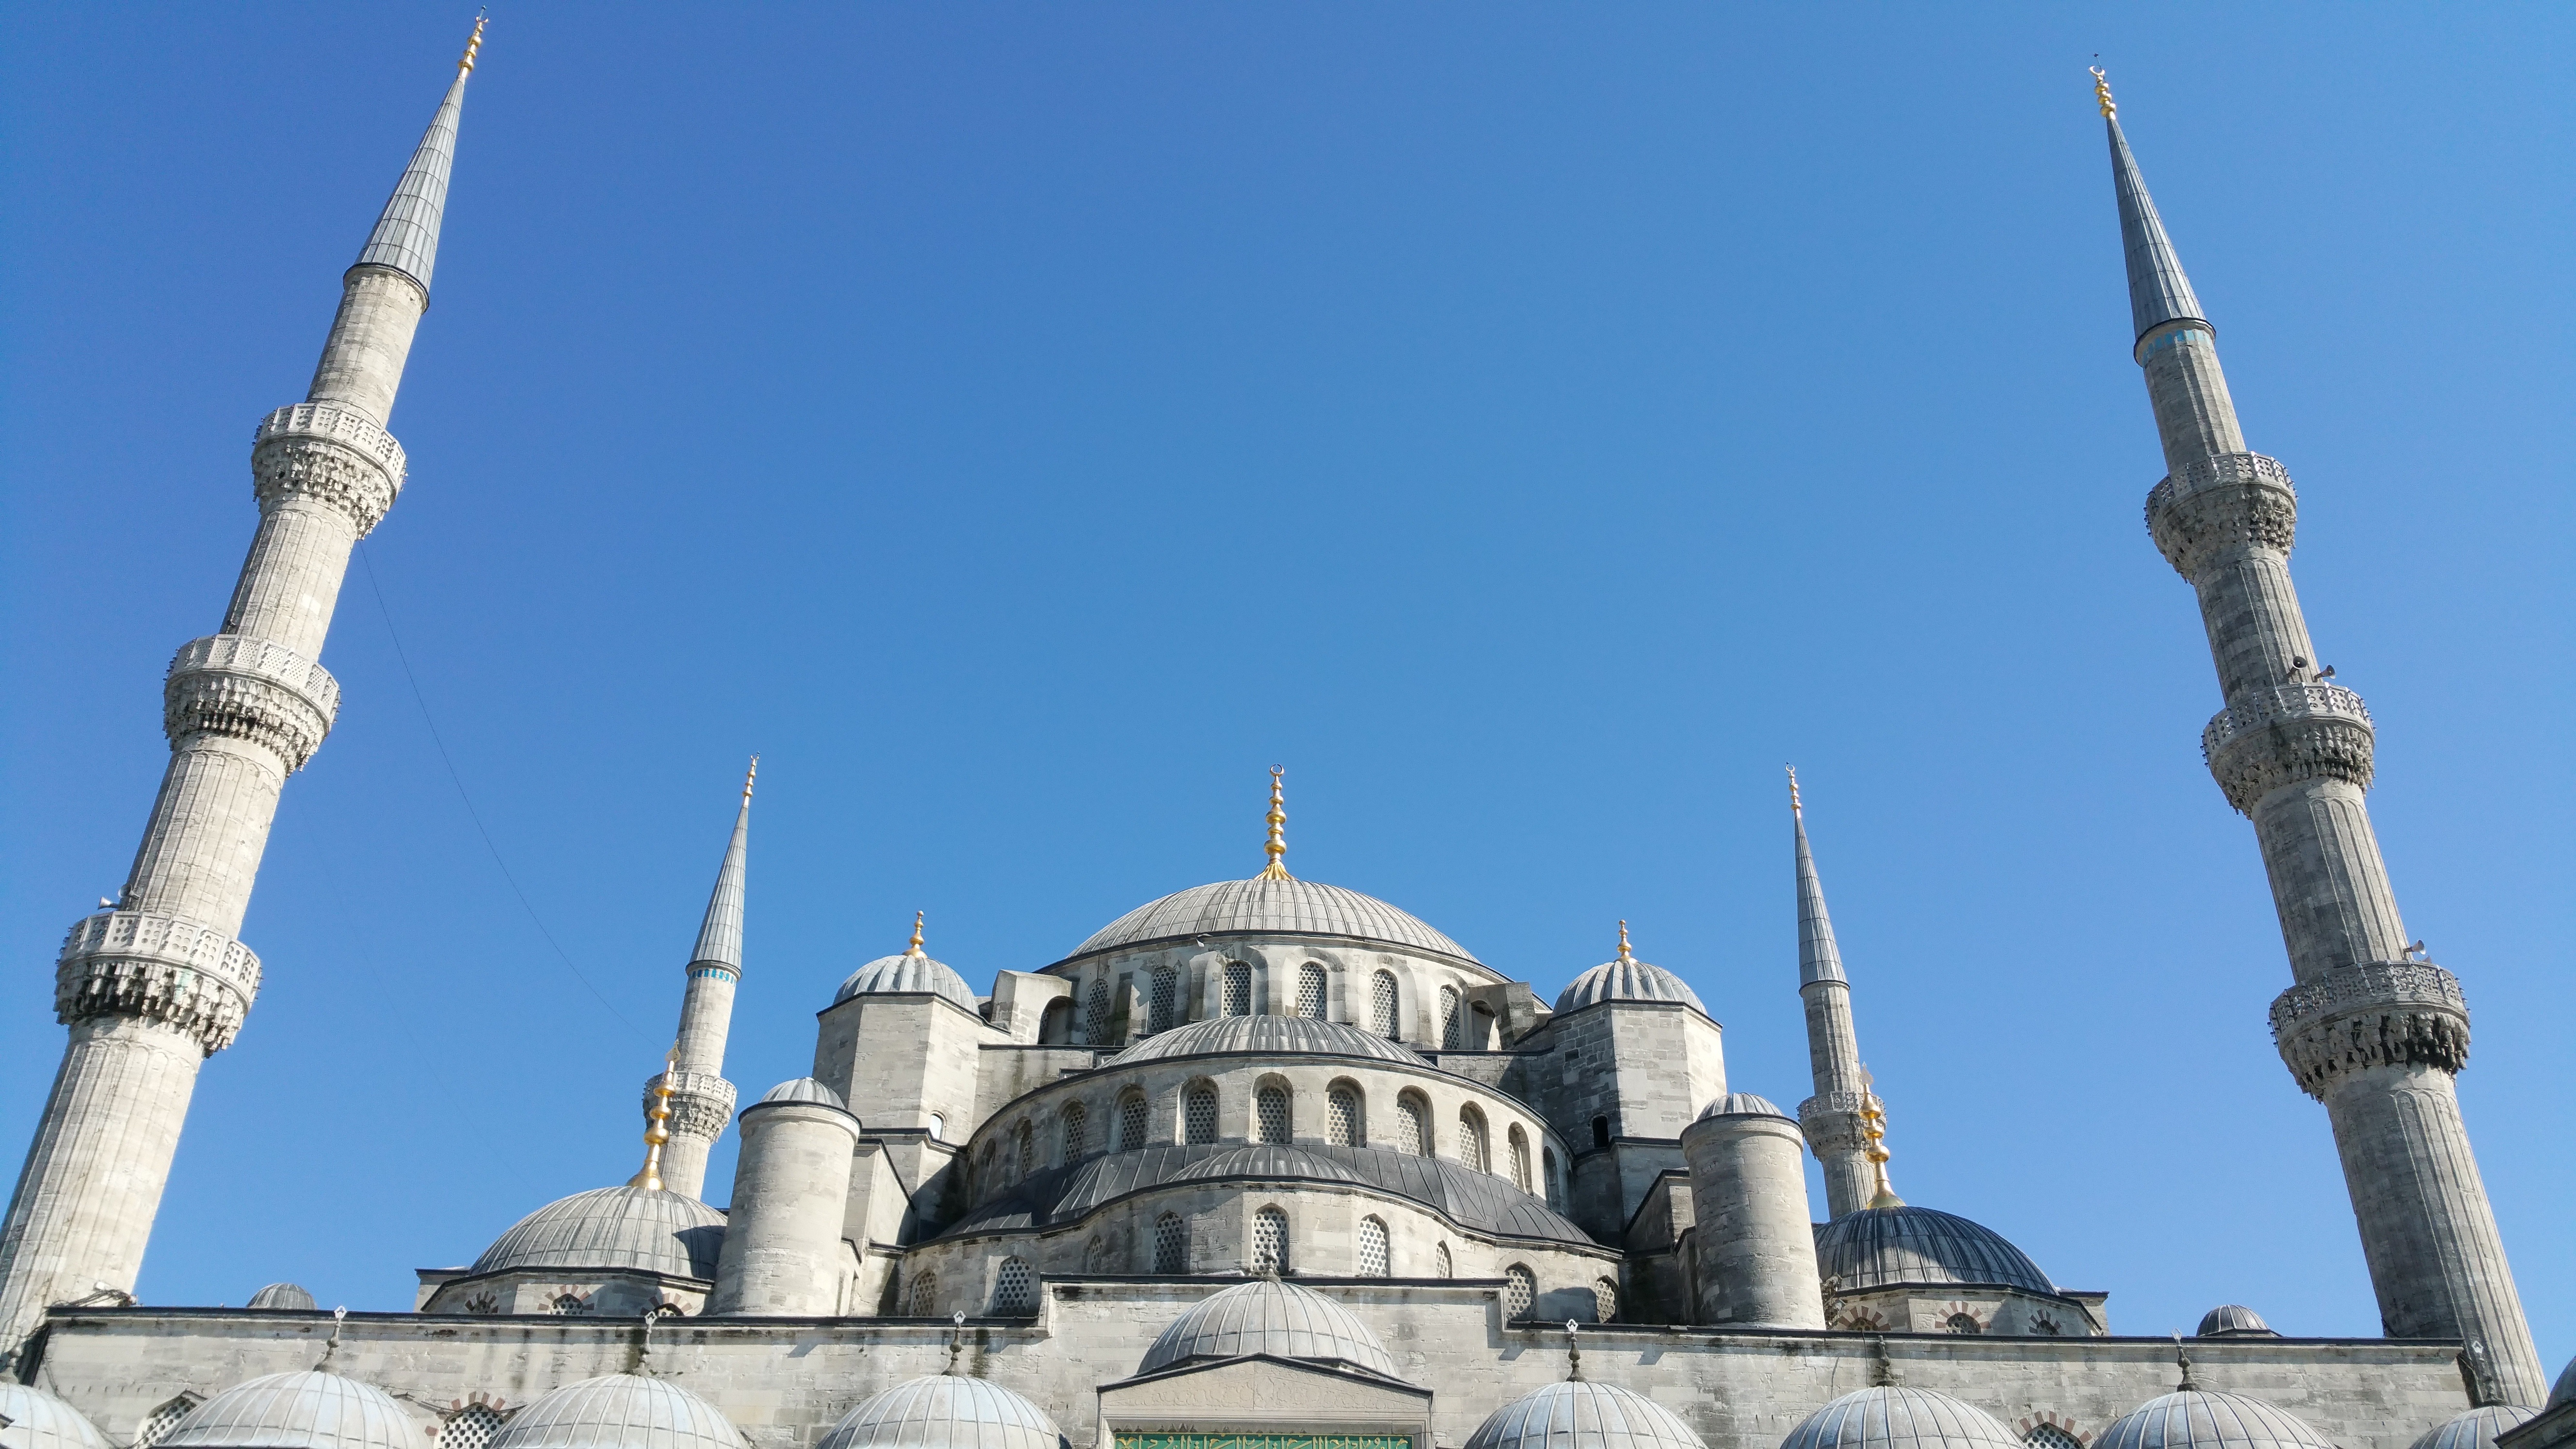
building, landmark, blue, place of worship, spire, istanbul, mosque, islam, blue mosque